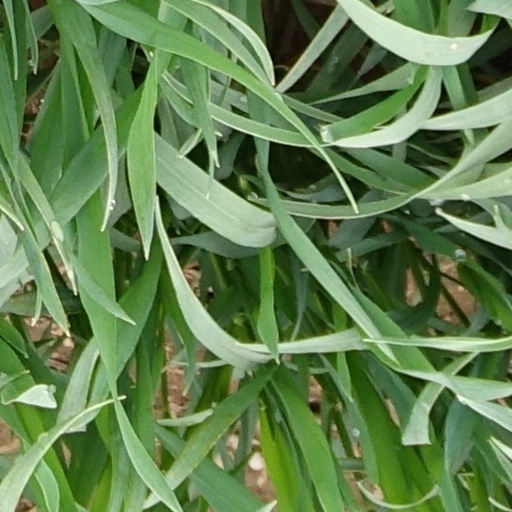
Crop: wheat